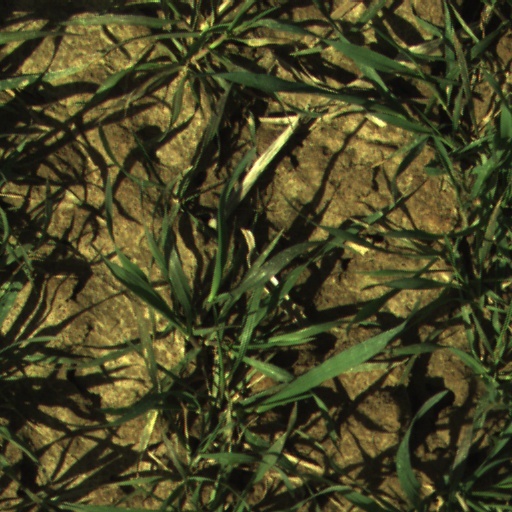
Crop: wheat